College of Natural Resources (Bhutan)

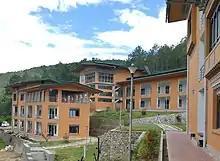
Colleges of Natural Resources, Royal University of Bhutan (New Academic Block)

The College was founded in 1992 as the Natural Resources Training Institute (NRTI) by the then Ministry of Agriculture and Forests to train extension agents in agriculture, livestock and forestry. The training was based on the Bhutanese farming systems – Crops, livestock and forests are the integral parts of the rural livelihood systems in Bhutan. Therefore, to integrate the three domains such as crops, livestock and forests the then National Agriculture Training Institute (NATI) located at Paro, the Royal Veterinary Institute (RVI) at Serbithang and the Bhutan Forestry Institute (BFI) at Taba were brought under one umbrella and named as the Natural Resources Training Institute (NRTI) at Lobesa with funding support from Swiss Development Corporation (SDC), Helvetas and the Royal Government of Bhutan. The NRTI was under the Ministry of Agriculture and Forests until 2002. In 2003, the NRTI joined the Royal University of Bhutan (RUB) as one of the member colleges, and was named as the College of Natural Resources (CNR). As NRTI, the institute offered Diploma courses in agriculture, animal husbandry, and forestry for the mid-level extension workers of the Ministry of Agriculture and Forests until 2002. The College continued to offer Diploma courses as nested programmes after 2010, after the Bachelor programmes were introduced in agriculture, animal science, and forest science. By 2012, the college started to offer Bachelor of Science in Sustainable Development, and in July 2015, Bachelor of Science in Environment and Climate Studies was introduced. The college launched post graduate programme such as Master in Development Practice (MDP) in 2014, which is a global multidisciplinary programme. The Master of Science in Natural Resources Management by research programme (MSc NRM) was launched in 2015. Further, a Bachelor of Science in Food Science and Technology was launched in 2017, and BSc in Organic Agriculture in 2019. BSc in agriculture is replaced by BSc in organic agriculture and since 2021, the college has stopped offering BSc in agriculture Furthermore, the college started to offer Master of Science programme in Conservation Biology by Research and PhD in Climate Studies programme in March 2022. The PhD in Climate Studies programme is the first PhD programme of its kind in the Royal University of Bhutan and is hosted by the CNR.